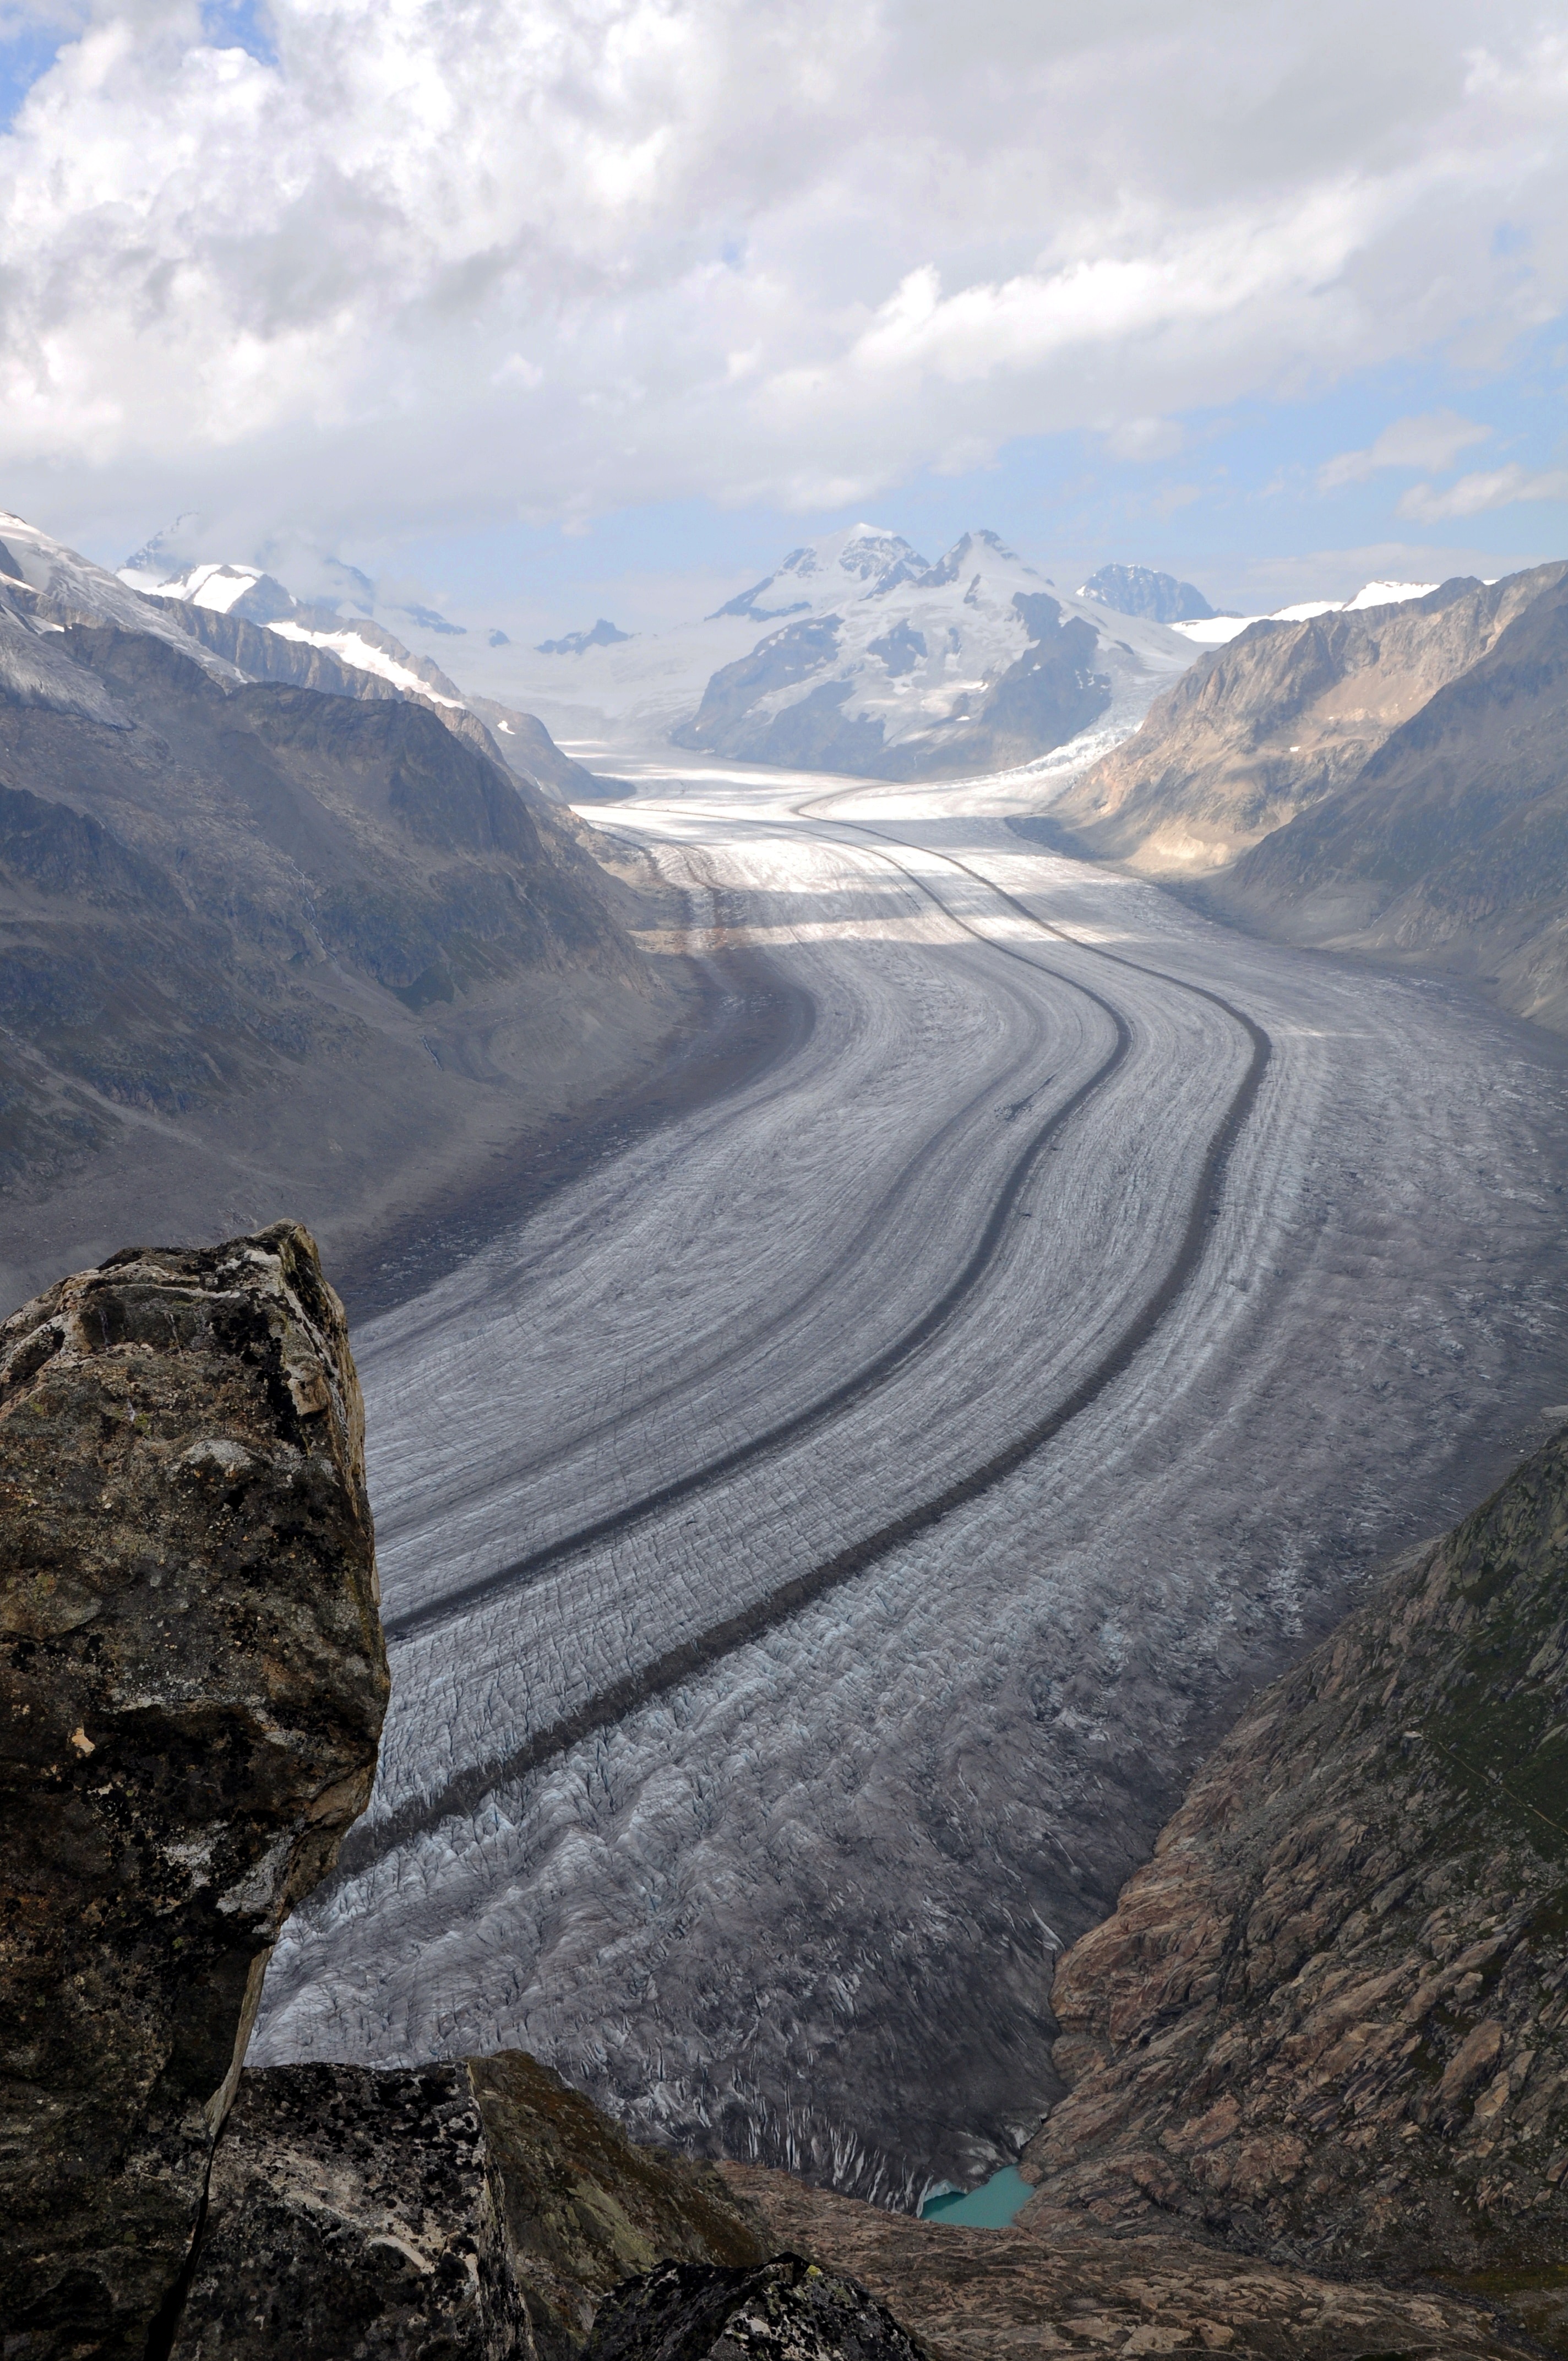
landscape, nature, wilderness, mountain, snow, winter, lake, adventure, view, valley, mountain range, glacier, fjord, reservoir, terrain, ridge, geology, mountains, alps, plateau, switzerland, fell, loch, moraine, landform, mountain pass, the glacier, geographical feature, mountainous landforms, glacial landform, geological phenomenon, aletschgletscher